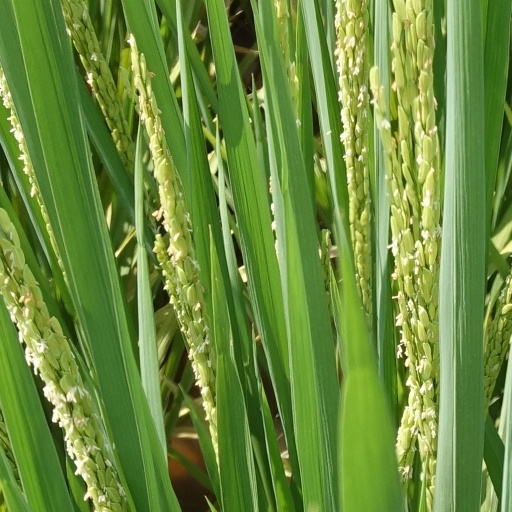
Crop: rice